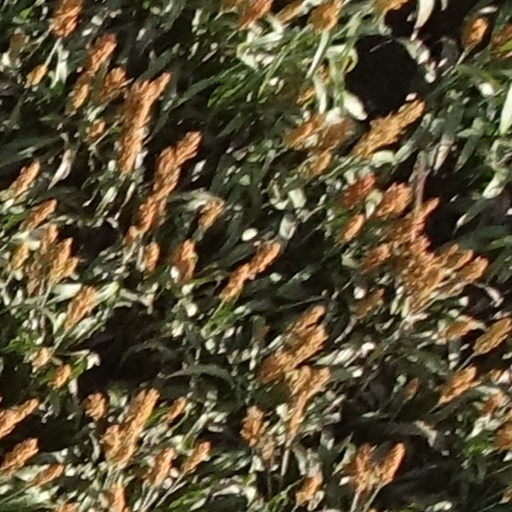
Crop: sorghum